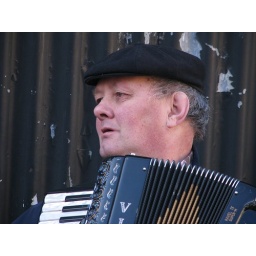
Watchign an accordian player in Columbia Road flower market one Sunday morning in March.